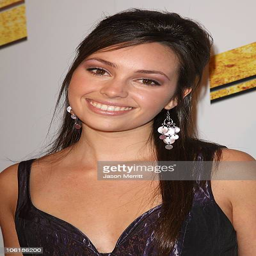
actor arrives at the premiere